Chollas Creek

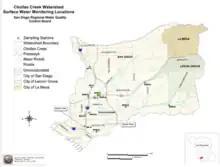
Chollas Creek watershed.

The Chollas Creek watershed extends from the cities of La Mesa and Lemon Grove, through much of San Diego (south of Interstate 8), and by an unincorporated area within San Diego County. It also runs through City Heights, Encanto, Barrio Logan, and eastern and southeastern San Diego. The highest elevation of the creek is within La Mesa at about . The creek currently empties into San Diego Bay within Naval Station San Diego. The current mouth of Chollas Creek, is about west of the previous natural shoreline. Soils within the watershed are primarily of the Holocene-age, which overlay the older San Diego Formation, which was formed during the Pliocene-age. The La Nacion Fault System runs through the creek's watershed.